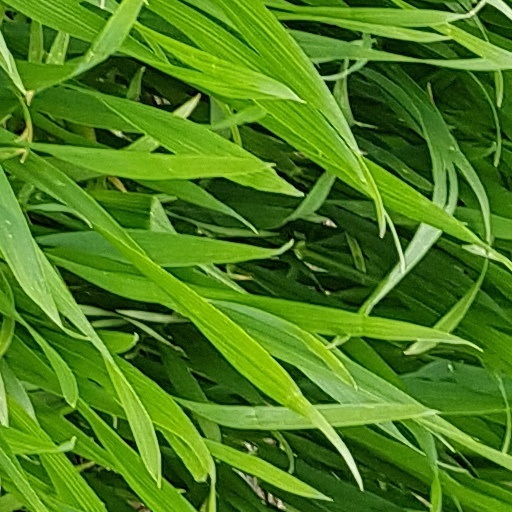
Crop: wheat